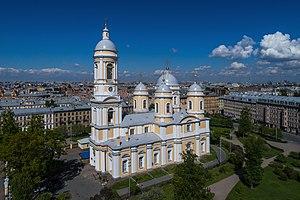
Une cathédrale est, à l'origine, une église où se trouve le siège de l'évêque ayant la charge d'un diocèse. La cathédrale est en usage dans l'Église catholique, l'Église orthodoxe, l'Église anglicane.
L’ordre impérial de Saint-Vladimir, prince égal aux apôtres est un ordre honorifique russe institué le 4 octobre 1782 par Catherine II en l’honneur de Vladimir le Grand à l'occasion du vingtième anniversaire de son règne. Cette distinction était destinée à ceux qui se distinguaient soit à l’armée, soit dans la vie civile.